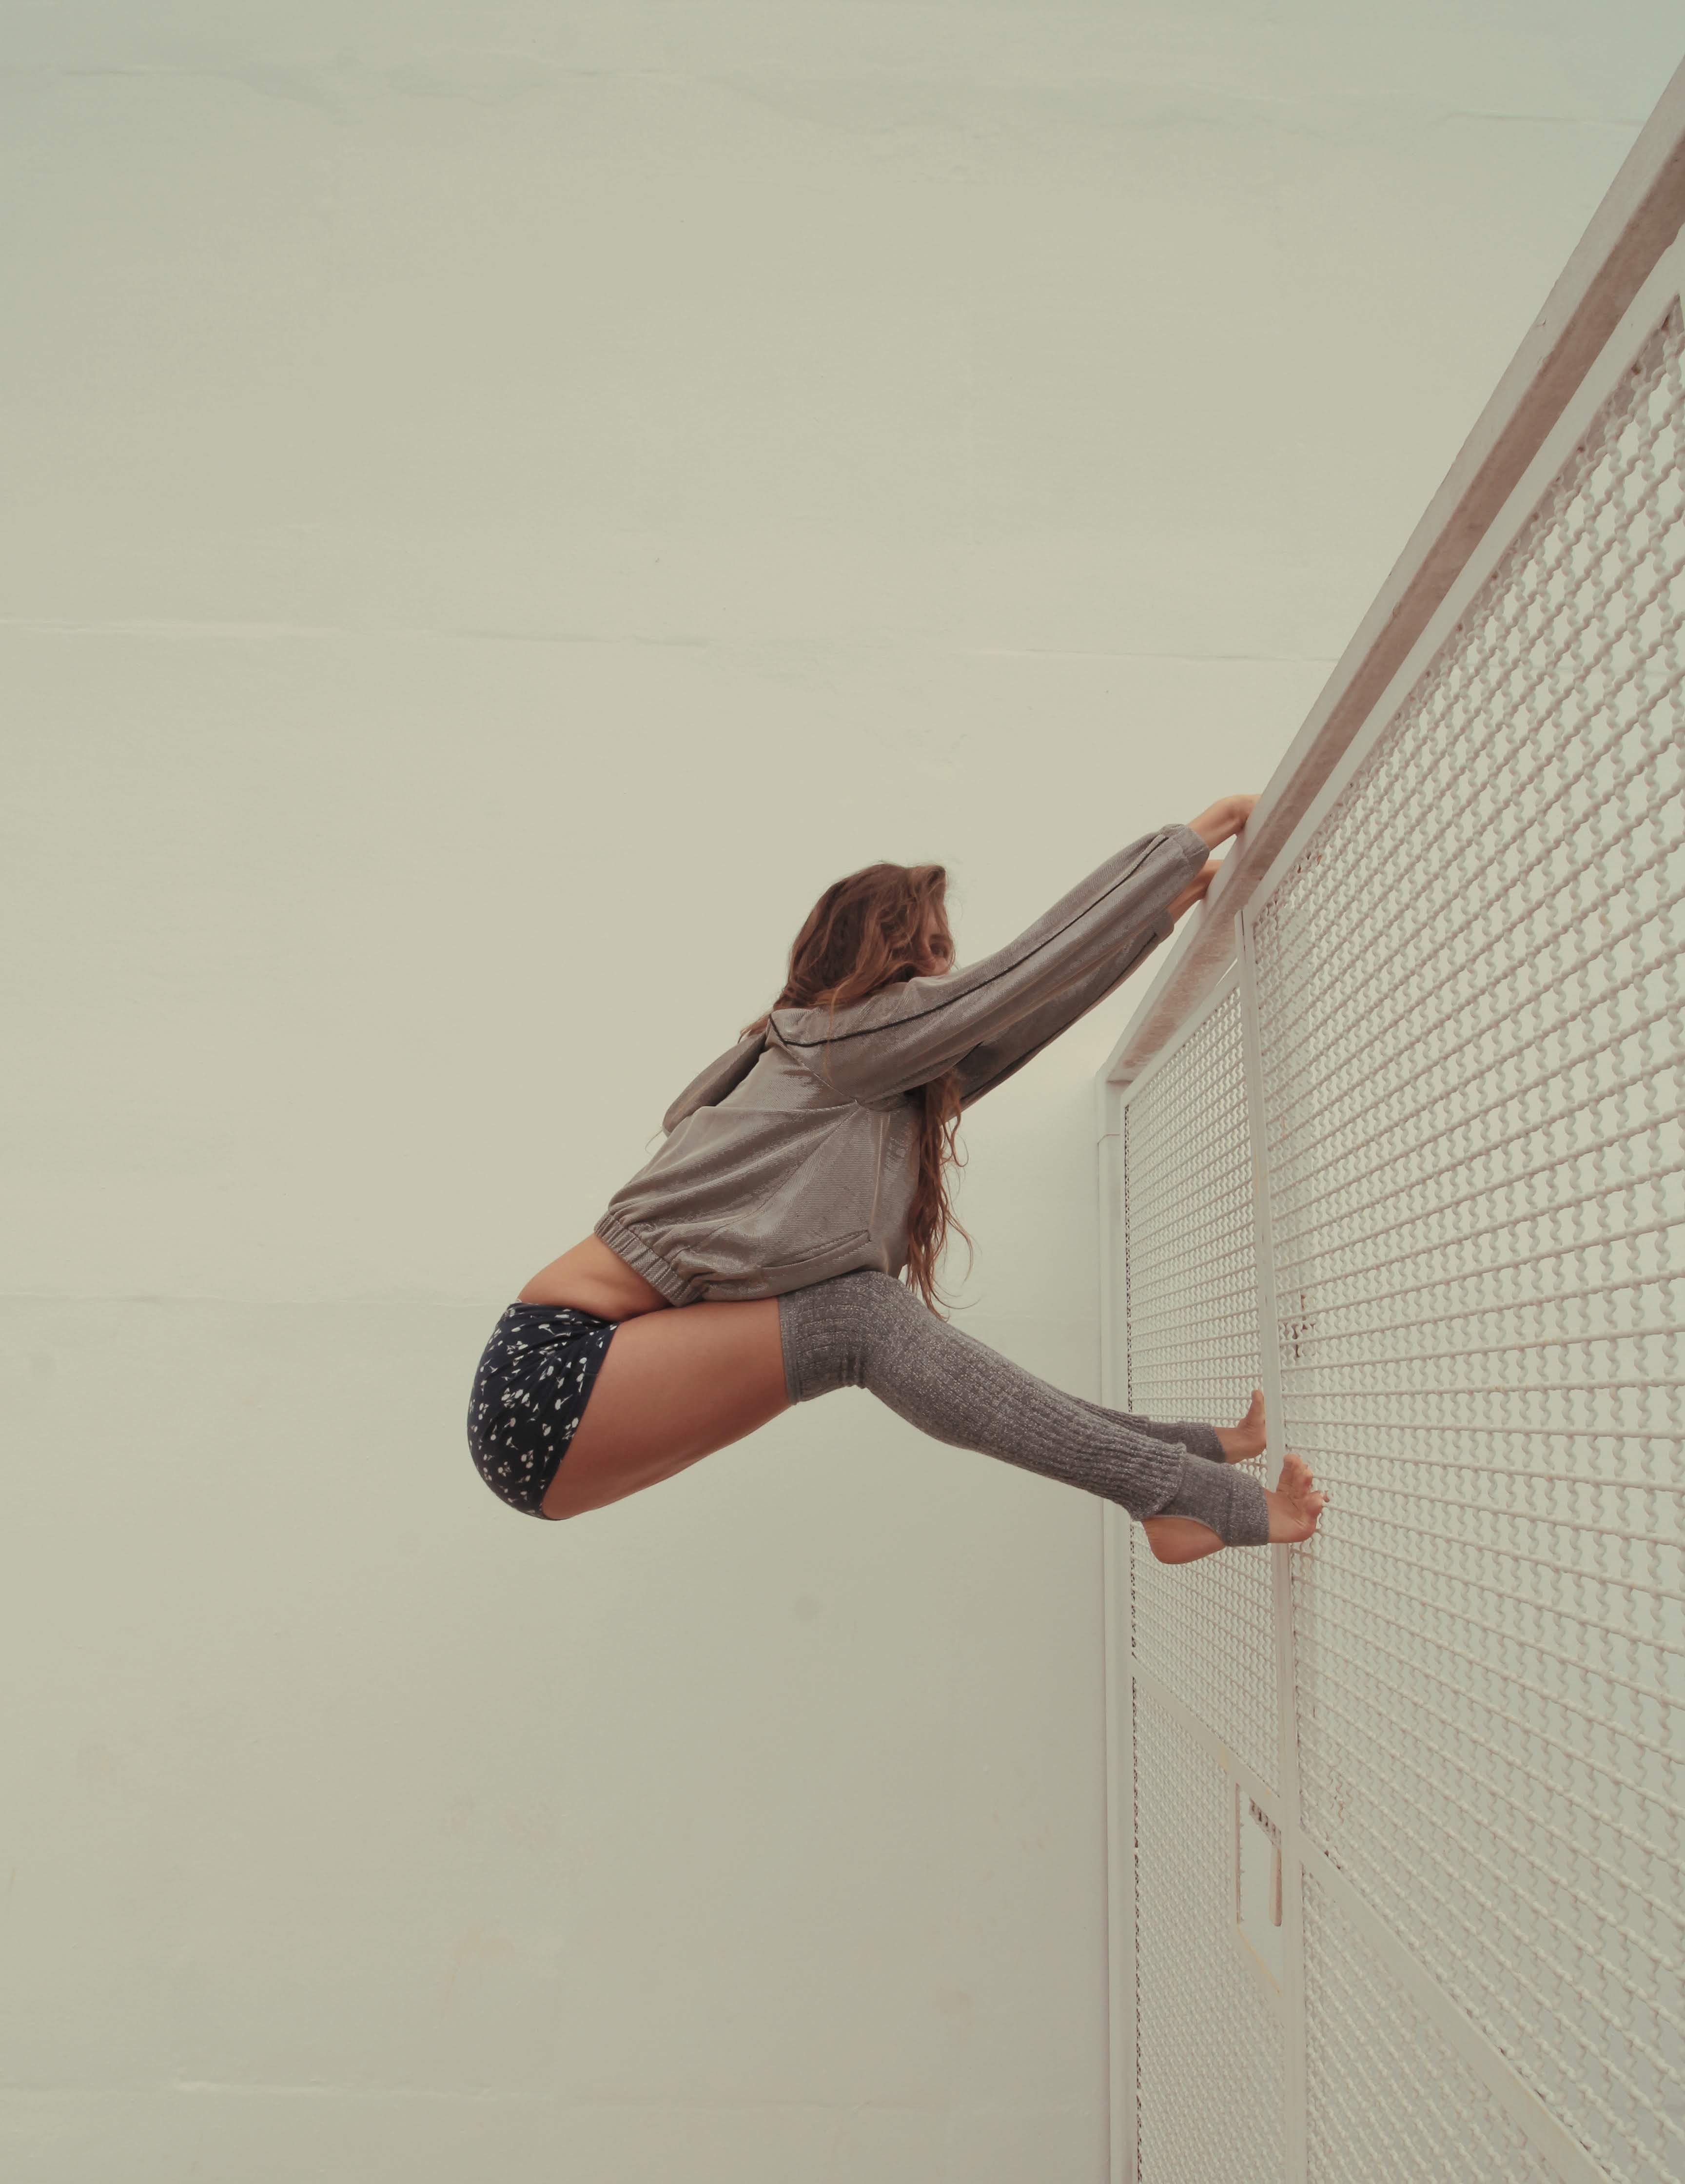
white, leg, joint, arm, balance, human leg, elbow, knee, performance, photography, jumping, recreation, shoe